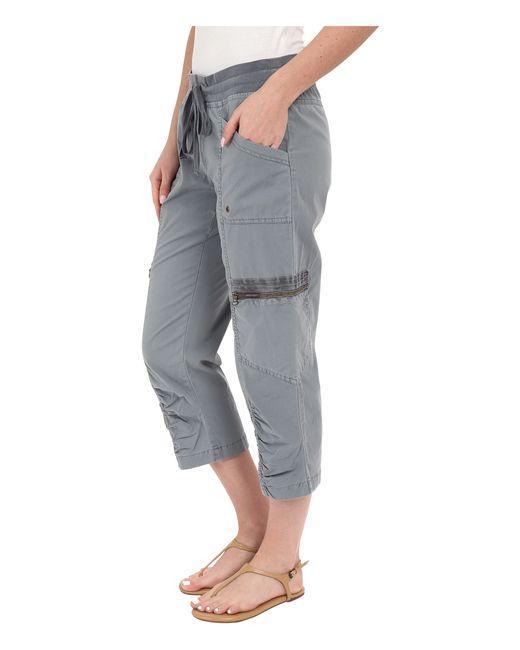
Lässige, stilvolle Unterbekleidung für Frauen